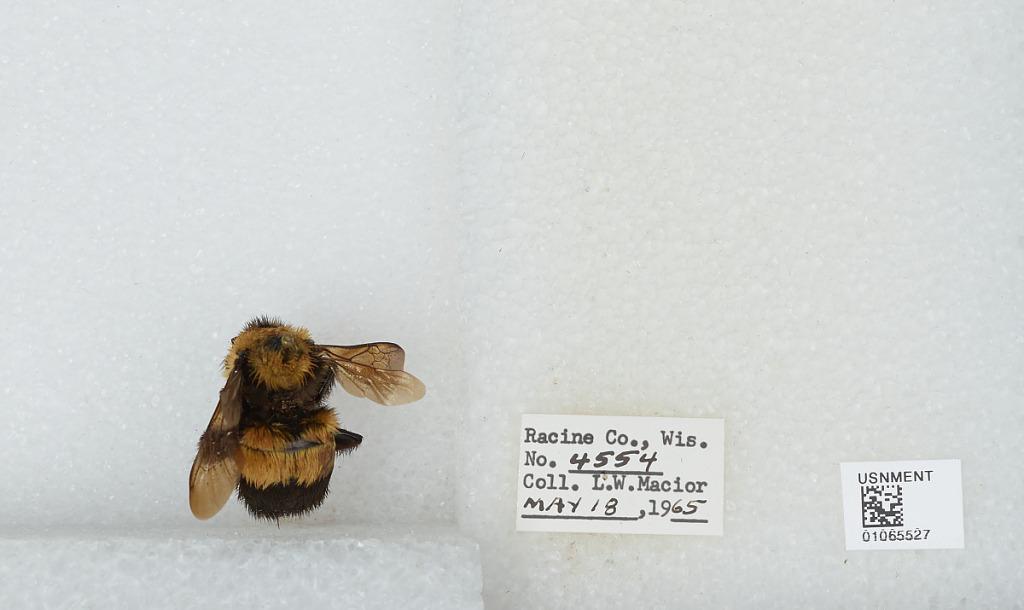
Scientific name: Bombus (Bombus) affinis Cresson
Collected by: L. Macior
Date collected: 1965-5-18
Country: United States
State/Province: Wisconsin
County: Racine
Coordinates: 42.78, -87.76